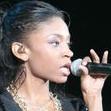
Age: 20